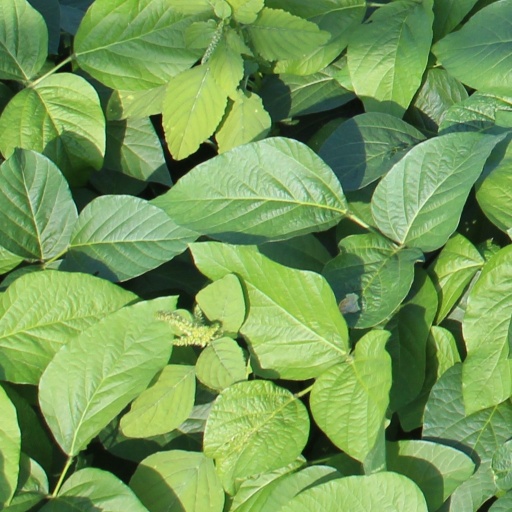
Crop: soybean